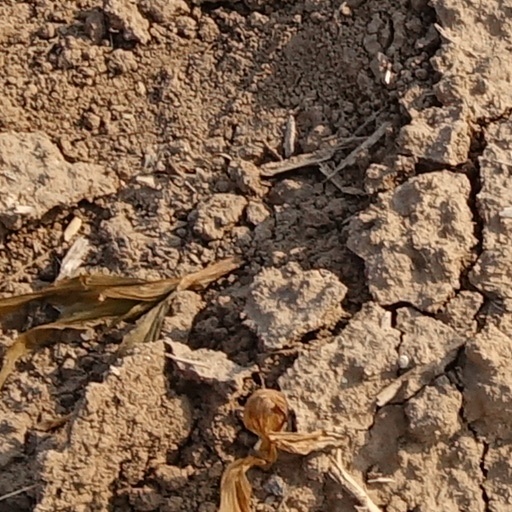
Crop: wheat